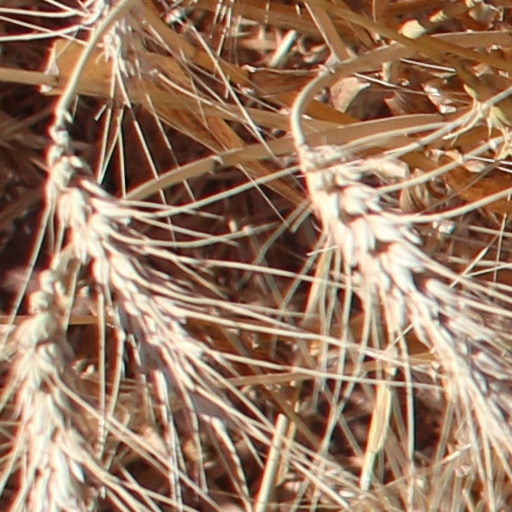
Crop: wheat